Describe the emotion expressed in this image:  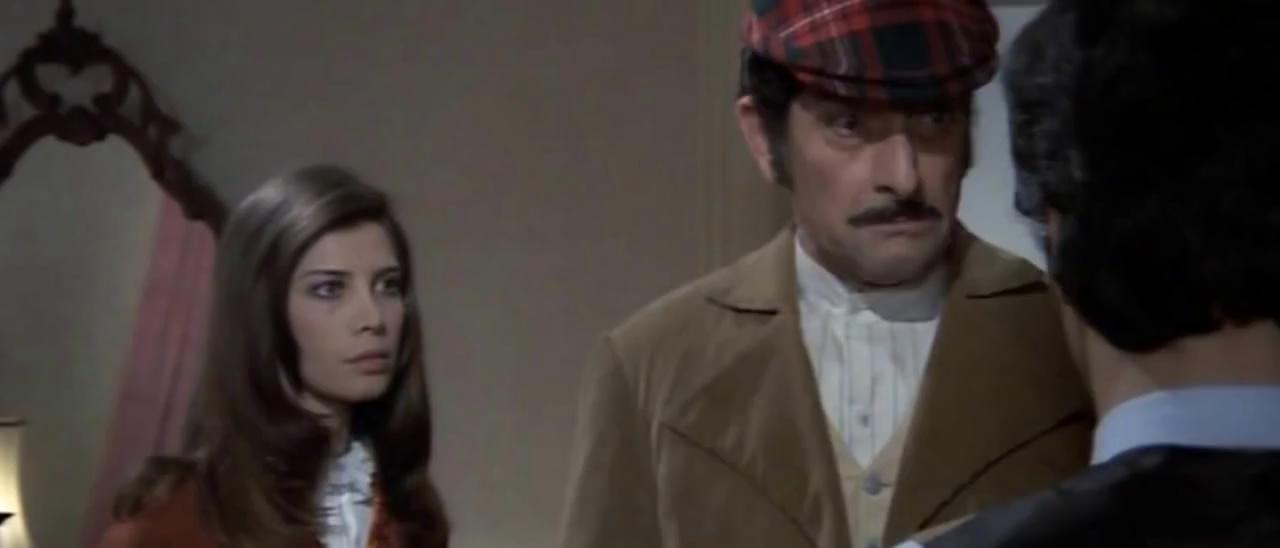
This person displays Suffering, valence and arousal with low intensity.